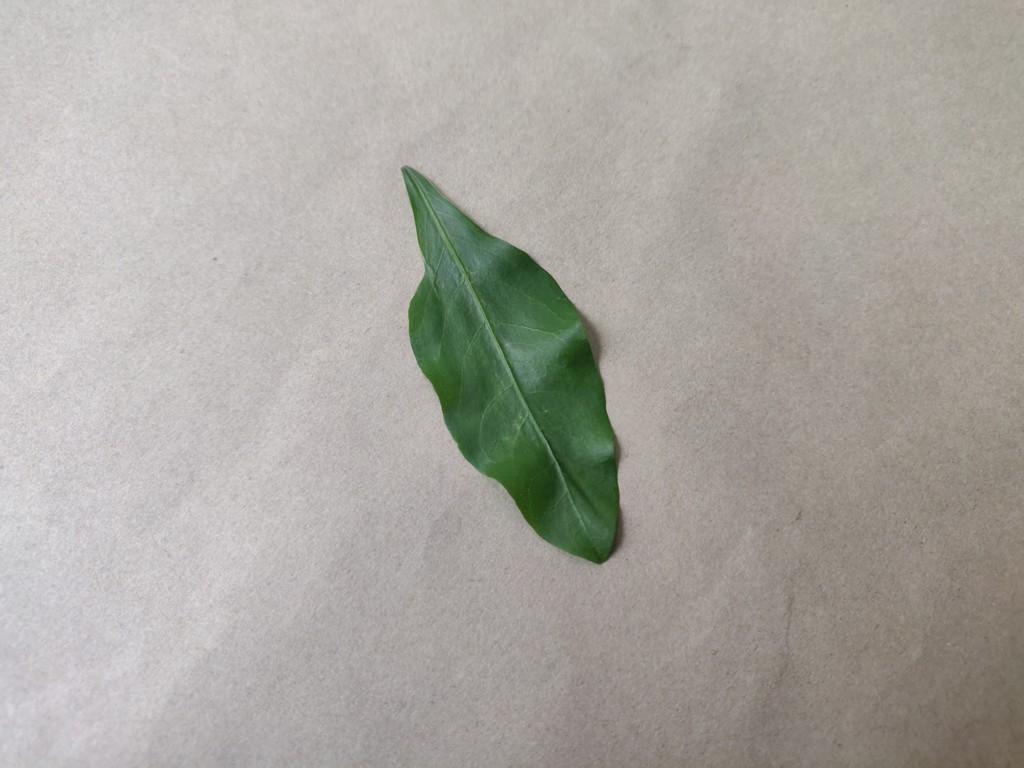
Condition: Healthy
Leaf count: single
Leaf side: front